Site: brandenburg
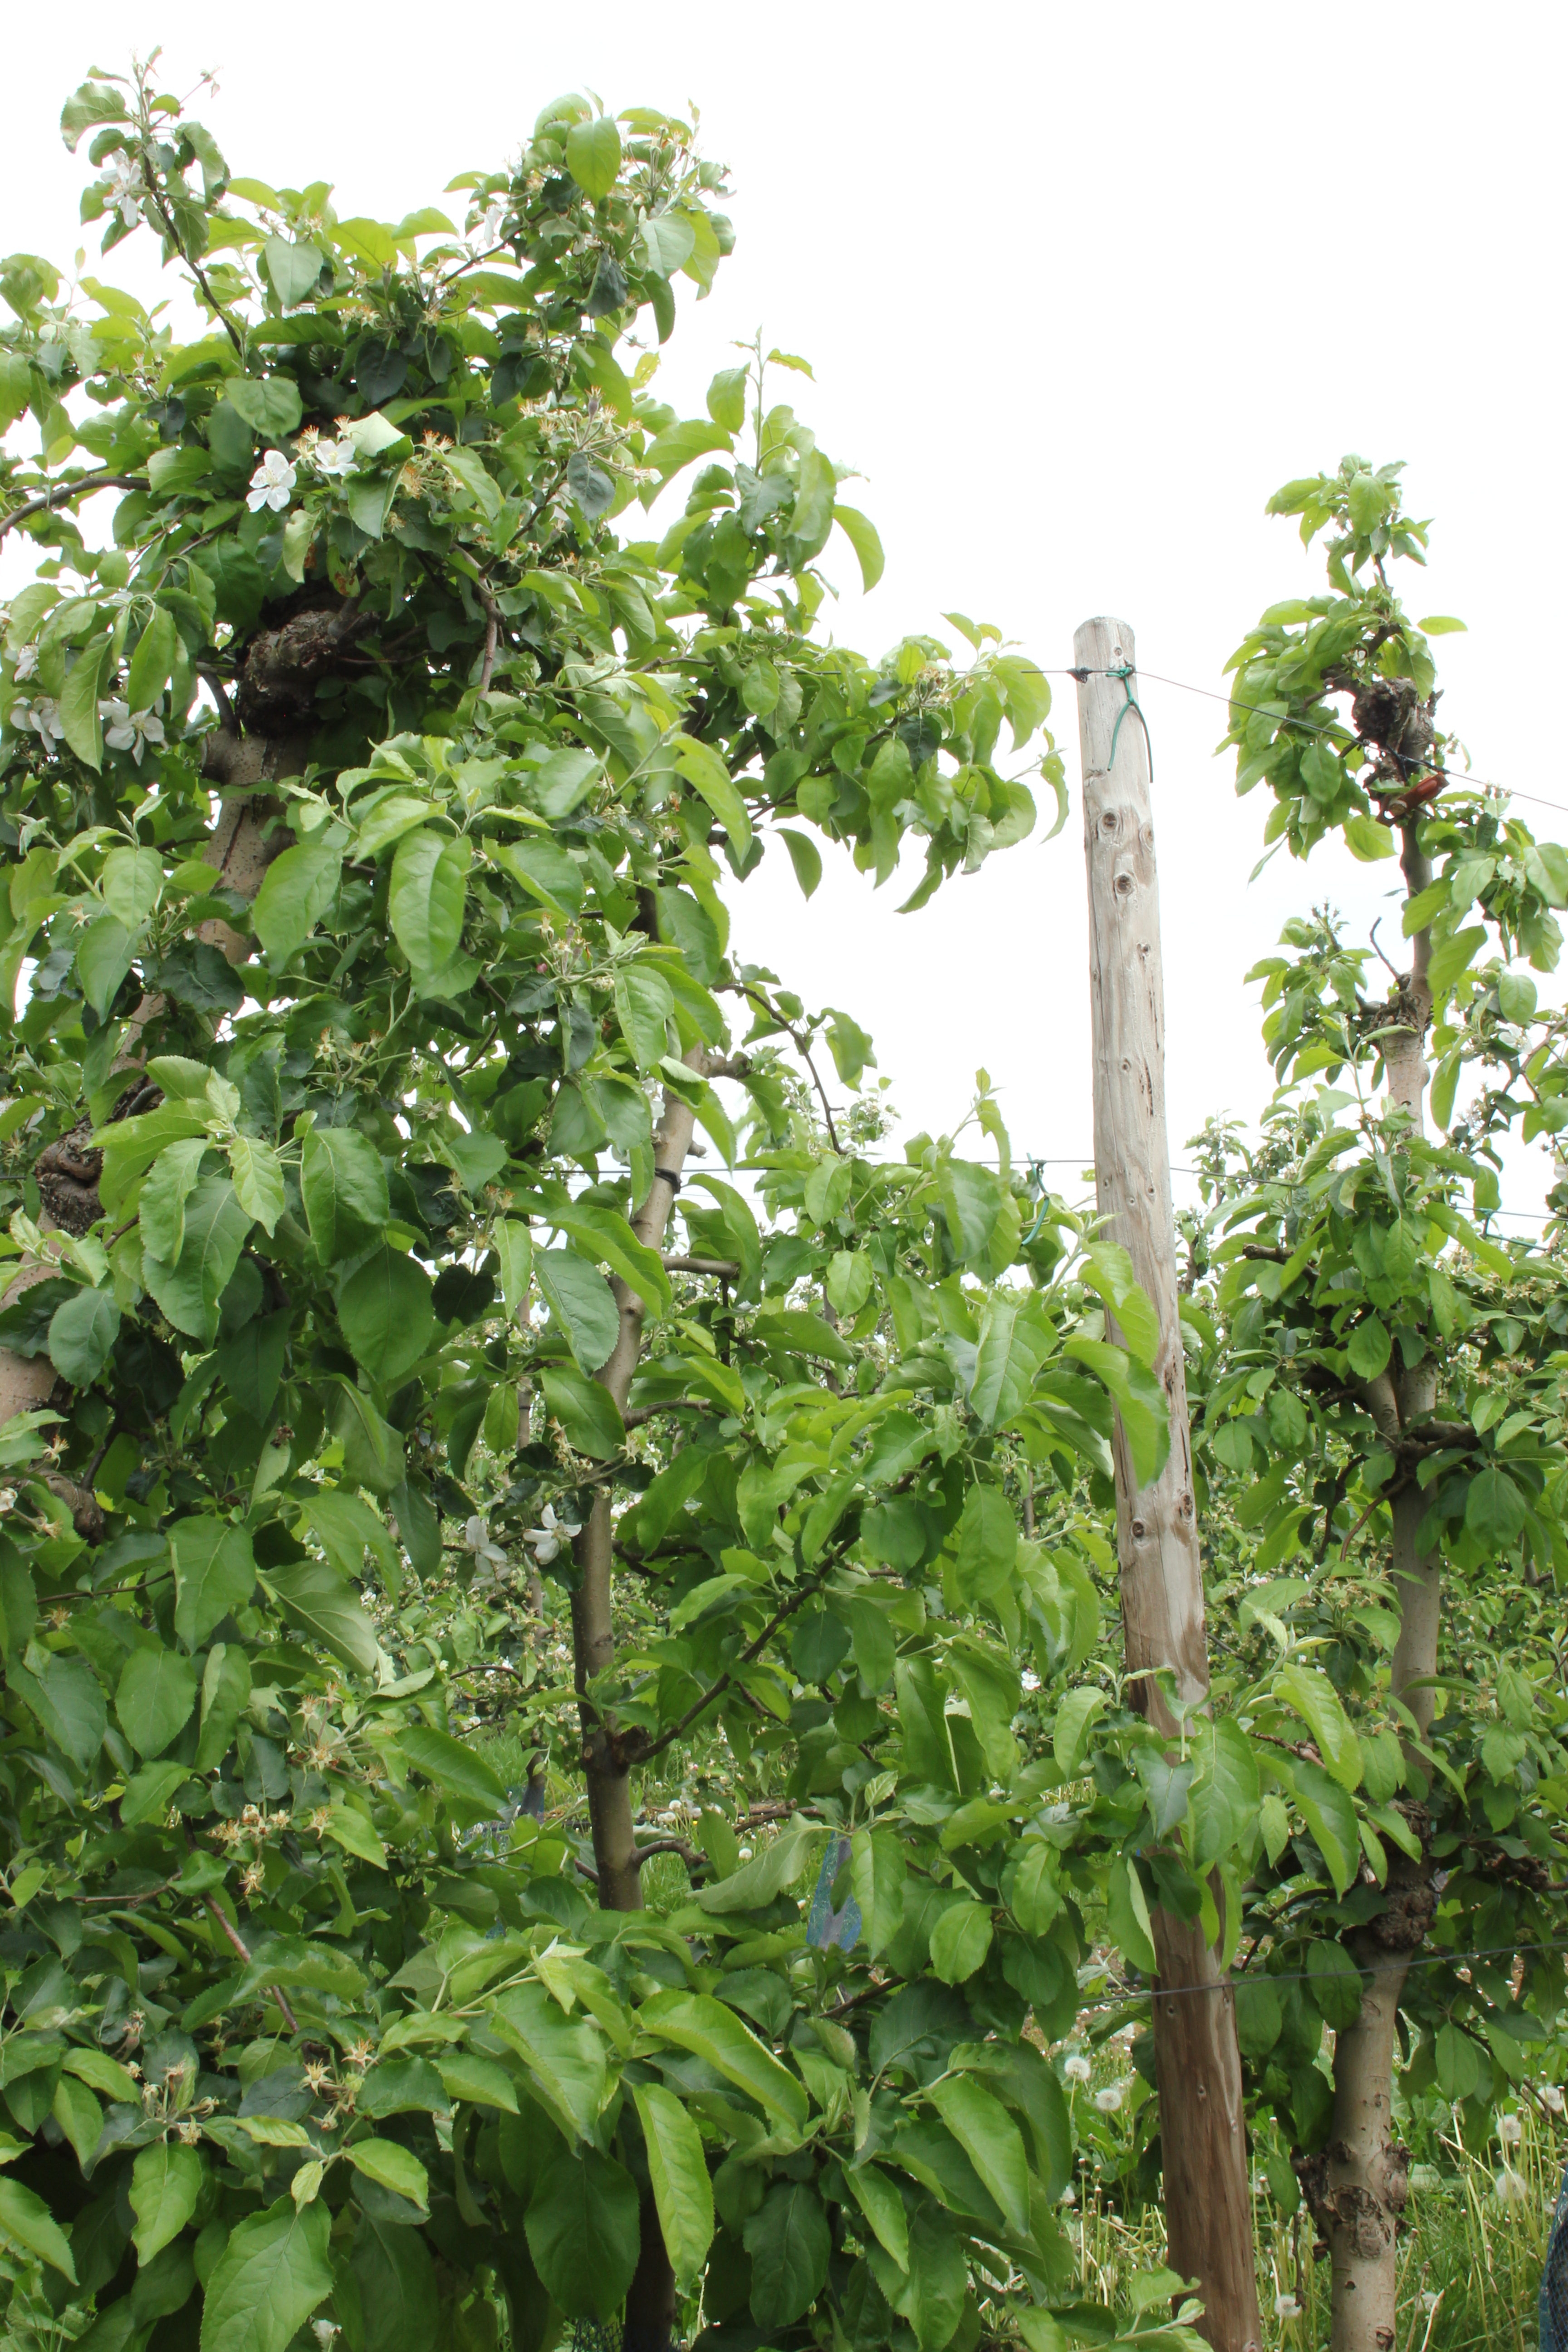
Growth stage (BBCH 67): Flowering